Jake Marisnick

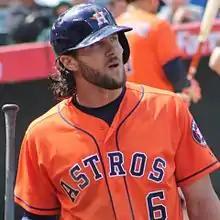
Marisnick with the Astros in 2017

In 106 games of 2017, Marisnick finished with a .243 batting average, 16 home runs, and 35 RBI. With the Astros finishing the year 101–61, the team clinched the AL West pennant, and eventually won the 2017 World Series, their first ever. Marisnick did not participate in any postseason action due to injury, but was still on the 40-man roster at the time, and won his first championship title.